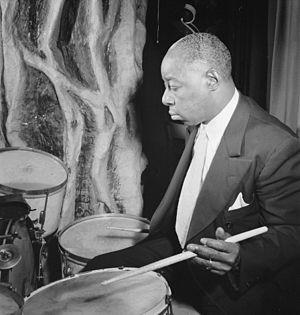
Warren Dodds dit Baby Dodds, né le 24 décembre 1898 à La Nouvelle-Orléans et mort le 14 février 1959 à Chicago, est un batteur de jazz américain. Il est considéré comme l'un des premiers et meilleurs batteurs de jazz de la période précédant le big band. Il est influencé par Louis Cottrell, Sr., Harry Zeno, Henry Martin, et Tubby Hall. Dodds a été parmi les premiers batteurs à improviser alors qu'il était enregistré.